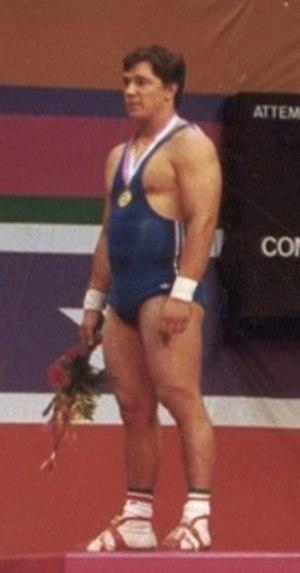
Norberto Oberburger est un haltérophile italien.